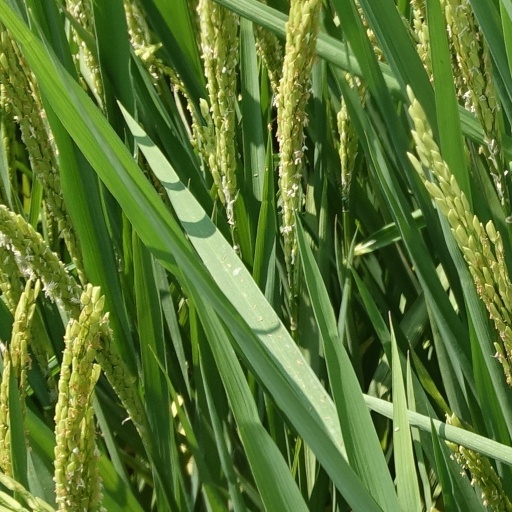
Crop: rice